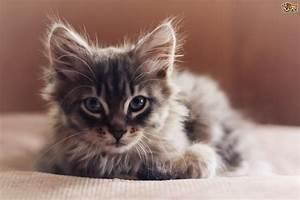
cat